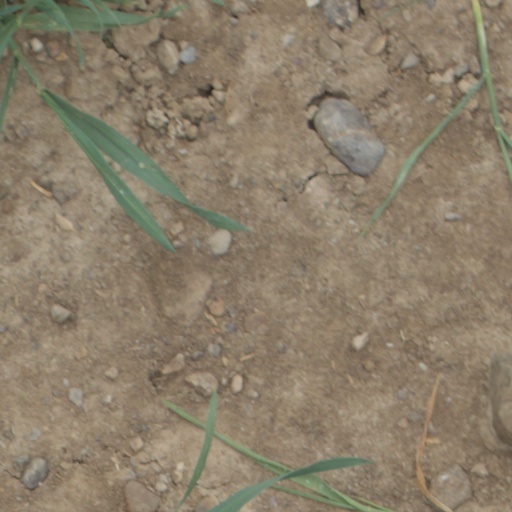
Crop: wheat